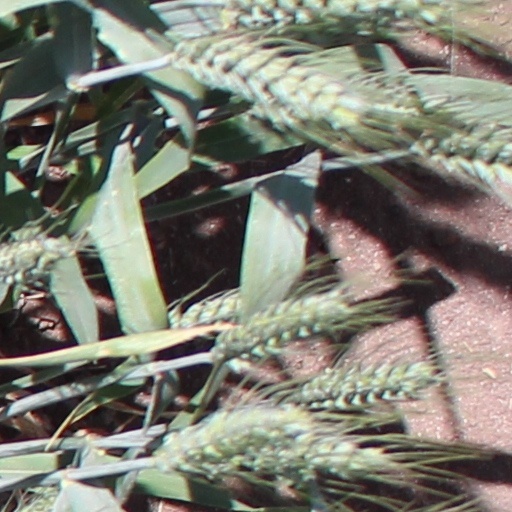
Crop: wheat